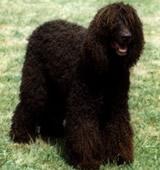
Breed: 219-n000066-Irish_water_spaniel